Willem Bartsius

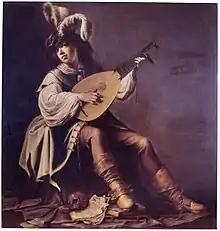
Lute player with skull and books

Willem Bartsius (1612, Enkhuizen – 1657, Enkhuizen), was a Dutch Golden Age painter.